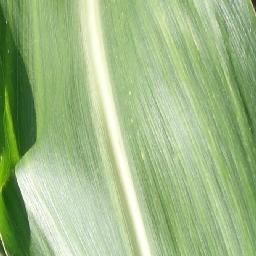
Label: Corn_(Maize)___Healthy